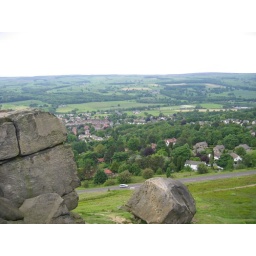
On top of the cow &amp;amp; calf (that's the rocks we were standing on by the way)